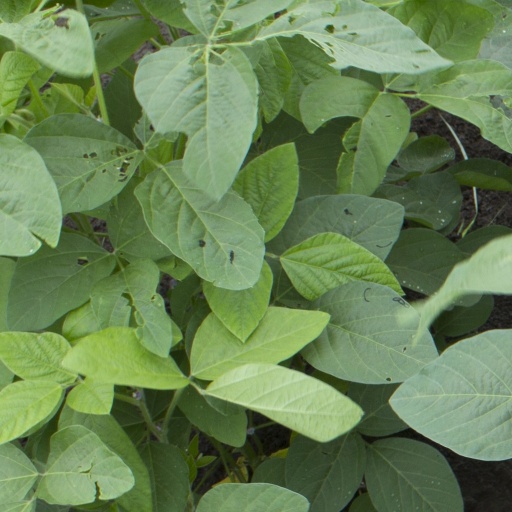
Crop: soybean